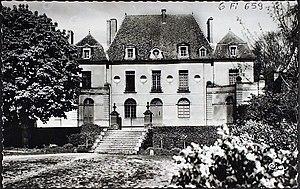
Le château de la Vesvre est situé sur la commune de La Celle-en-Morvan en Saône-et-Loire, dans la vallée de la Celle, affluent de l'Arroux.
La Celle-en-Morvan est une commune française située dans le département de Saône-et-Loire en région Bourgogne-Franche-Comté.
Cet article recense de manière non exhaustive les châteaux, maisons fortes, mottes castrales, situés dans le département français de Saône-et-Loire. Il est fait état des inscriptions et classements au titre des monuments historiques.